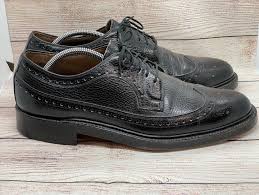
Label: Brogue